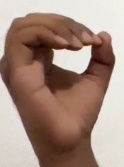
ASL sign: O